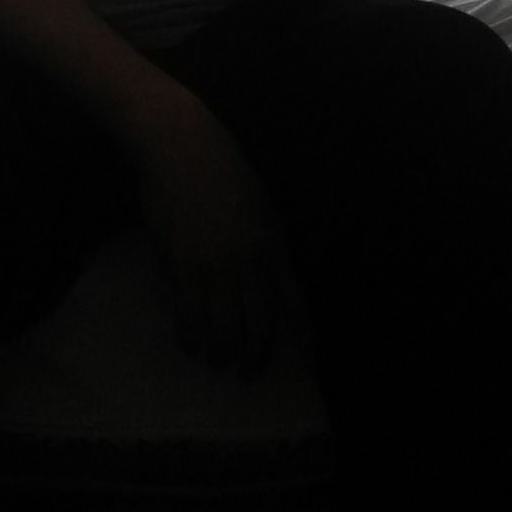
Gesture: no_gesture